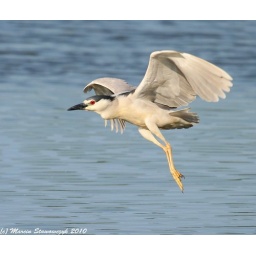
Black crowned night heron flying over the blue water.